Zarrinnaal

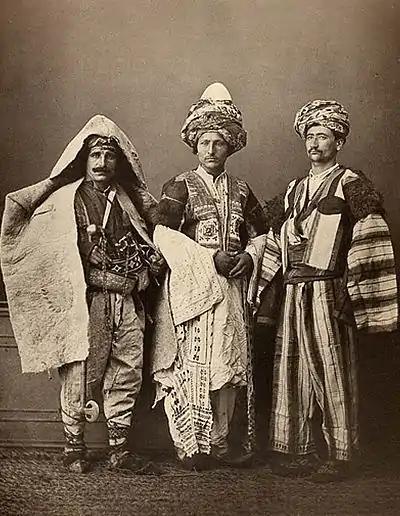
Oghli Beyg, the "Agha" of Senneh, with two clansmen, 1860

Ali Beyg's son Oghli Beyg II. "Monshi" was landlord and, like his father, ministerial ("monshi") of the Valis of Ardalan in army service. After he quit service for the Ardalans (Khosrau Khan, r. 1825-1834; Reza Qoli Khan, r. 1834–1860, and Amanollah Khan II., r. 1860–1867) in the last years of his life he only looked after his estates in Kurdistan.